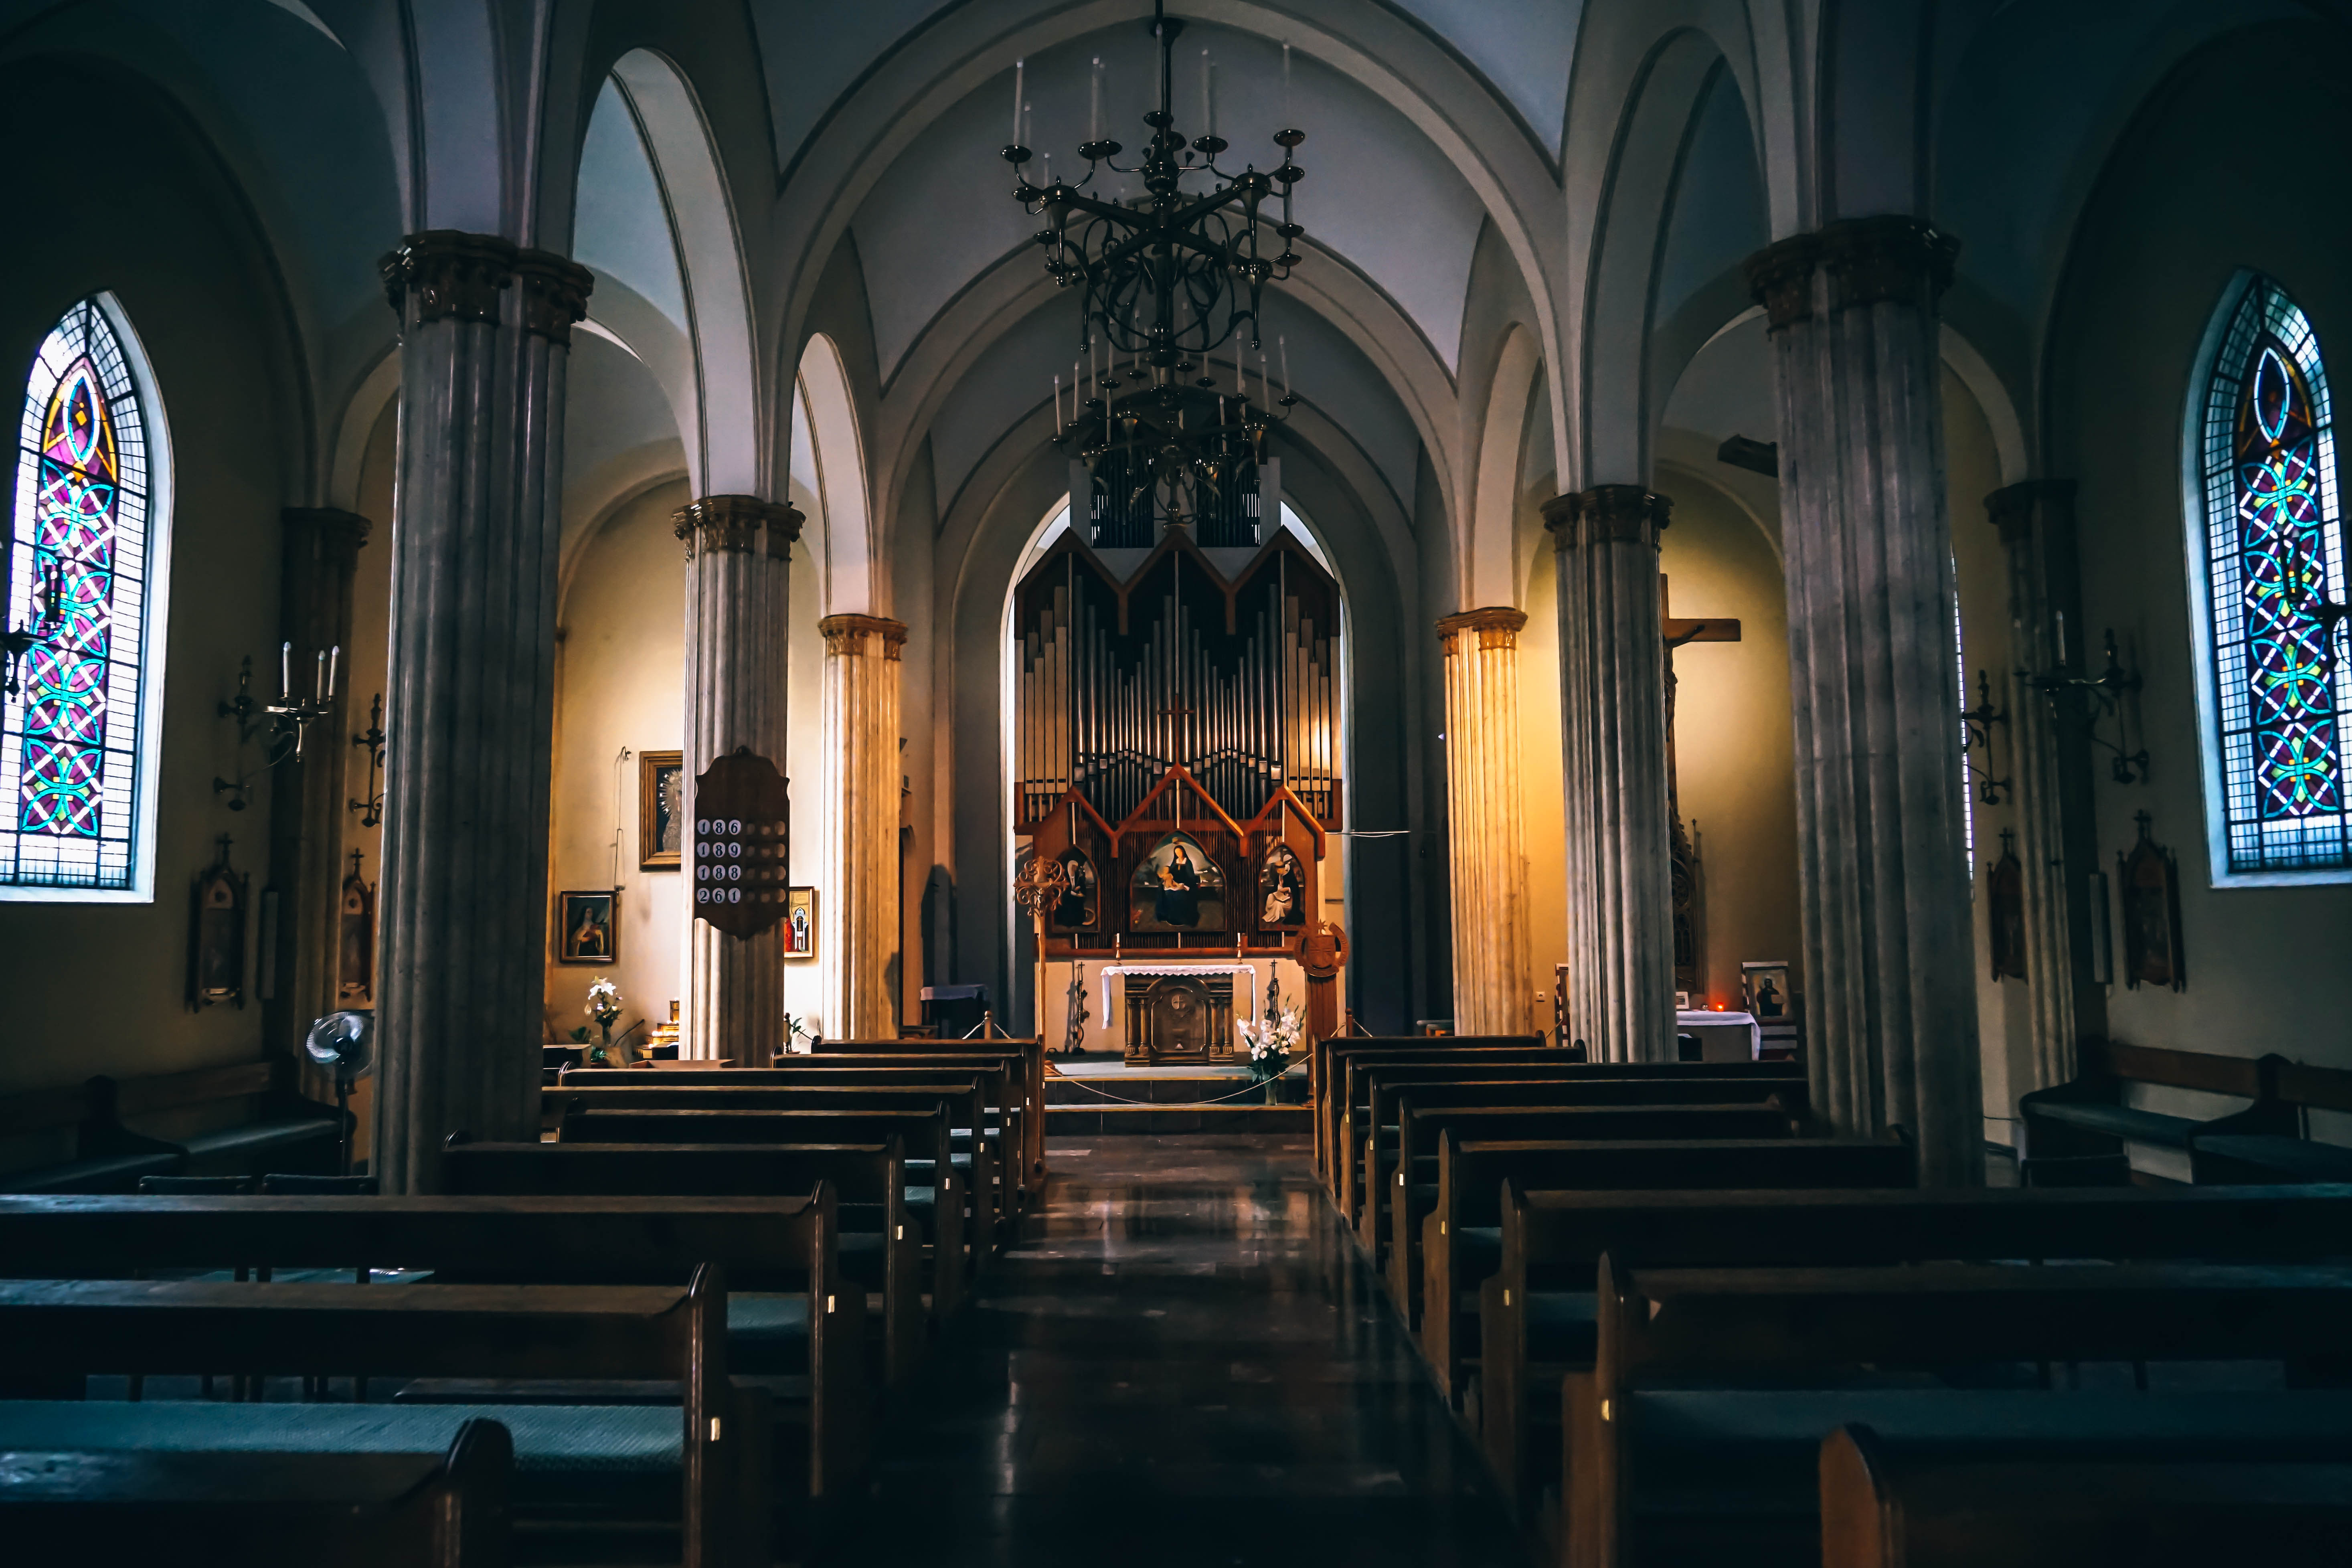
architecture, building, church, cathedral, chapel, place of worship, aisle, chairs, altar, columns, arches, pillars, seats, basilica, benches